Nissan Patrol

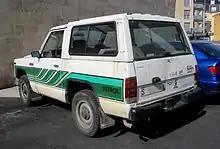
Nissan Patrol (Spain)

The 160 series was introduced in 1980 to replace the 60 series. In Australia and New Zealand, these are sold as the MQ Patrol. In 1980, the available engines were the L28, P40, and SD33. All models were available with a four-speed manual transmission, while a three-speed automatic was optional on long-wheelbase vehicles fitted with the L28 engine. All 160 series Patrols came with a two-speed offset transfer case, which featured a 1:1 high gear and a low gear.